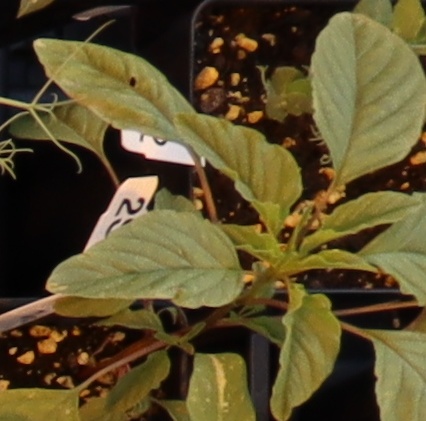
Label: Palmer Amaranth